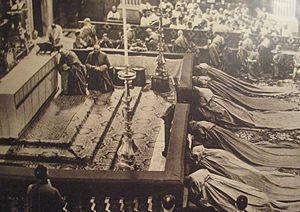
Consistoire à la basilique Saint-Pierre sous le pontificat de Pie XI: photographie parue dans L'Illustration, hors série de février 1939.
Au cours de son pontificat, qui dura de 1922 à 1939, le pape Pie XI a créé 76 cardinaux à l'occasion de 17 consistoires ordinaires. Depuis la mort de Mᵍʳ Manuel Gonçalves Cerejeira le 2 août 1977, il n'y a plus aucun cardinal connu nommé par Pie XI qui soit encore en vie.